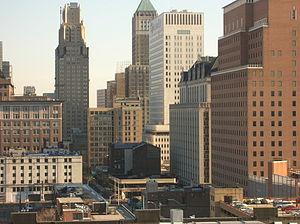
La Prudential Insurance Company of America est une entreprise américaine classée au Fortune 500 et Fortune Global 500 offrant des produits et des services financiers – assurances-vie, des fonds mutuel, des fonds de pension, la gestion d'actifs, etc. – aux clients particuliers et institutionnels à travers les États-Unis et dans plus de 30 autres pays.